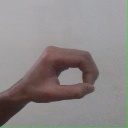
अक्षर: औ